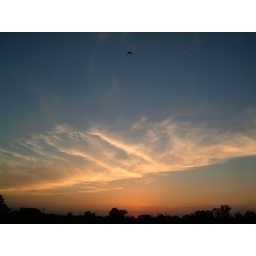
a bird in the sky